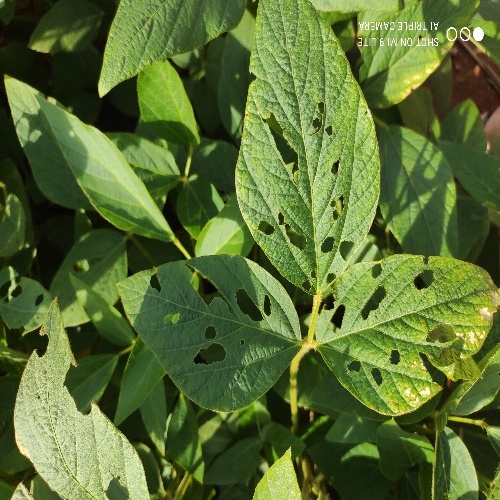
Label: Caterpillar